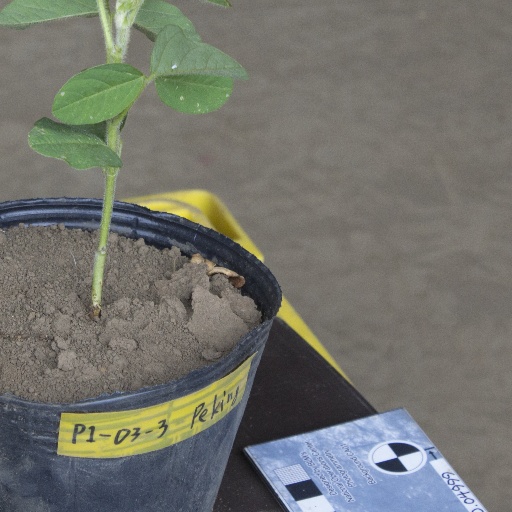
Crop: soybean